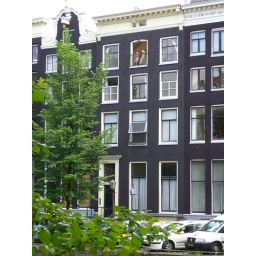
Hooks of Amsterdam: Usefull for dangling shopping bags over the street below